Martin Harris (Latter Day Saints)

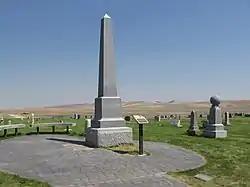
The Martin Harris gravesite in Clarkston, Utah is listed on the National Register of Historic Places

In 1870, at age 87, Harris moved to the Utah Territory, and, shortly afterward, was again rebaptized into the Church of Jesus Christ of Latter-day Saints (LDS Church). Harris, who had been left destitute and without a congregation in Kirtland, accepted the assistance of members of the LDS Church, who raised $200 to help him move west by train, along with his friend Edward Stevenson. On September 17th 1870, about two weeks after arriving in Utah, Harris was re baptized into the LDS Church by Stevenson in the endowment house. He then was baptized by proxy for his deceased father and brother. He would go on to give many speeches about his testimony of the Book of Mormon, including a talk during the morning session of the 1870 semiannual general conference. Harris lived the last four and a half years of his life with his eldest son by Caroline Young, Martin Harris Jr., in Cache Valley, where he would regularly receive visitors coming to meet him. He was stricken with Paralysis in November 1874, and he died one year later on July 10, 1875, in Clarkston, Utah Territory, and was buried there.